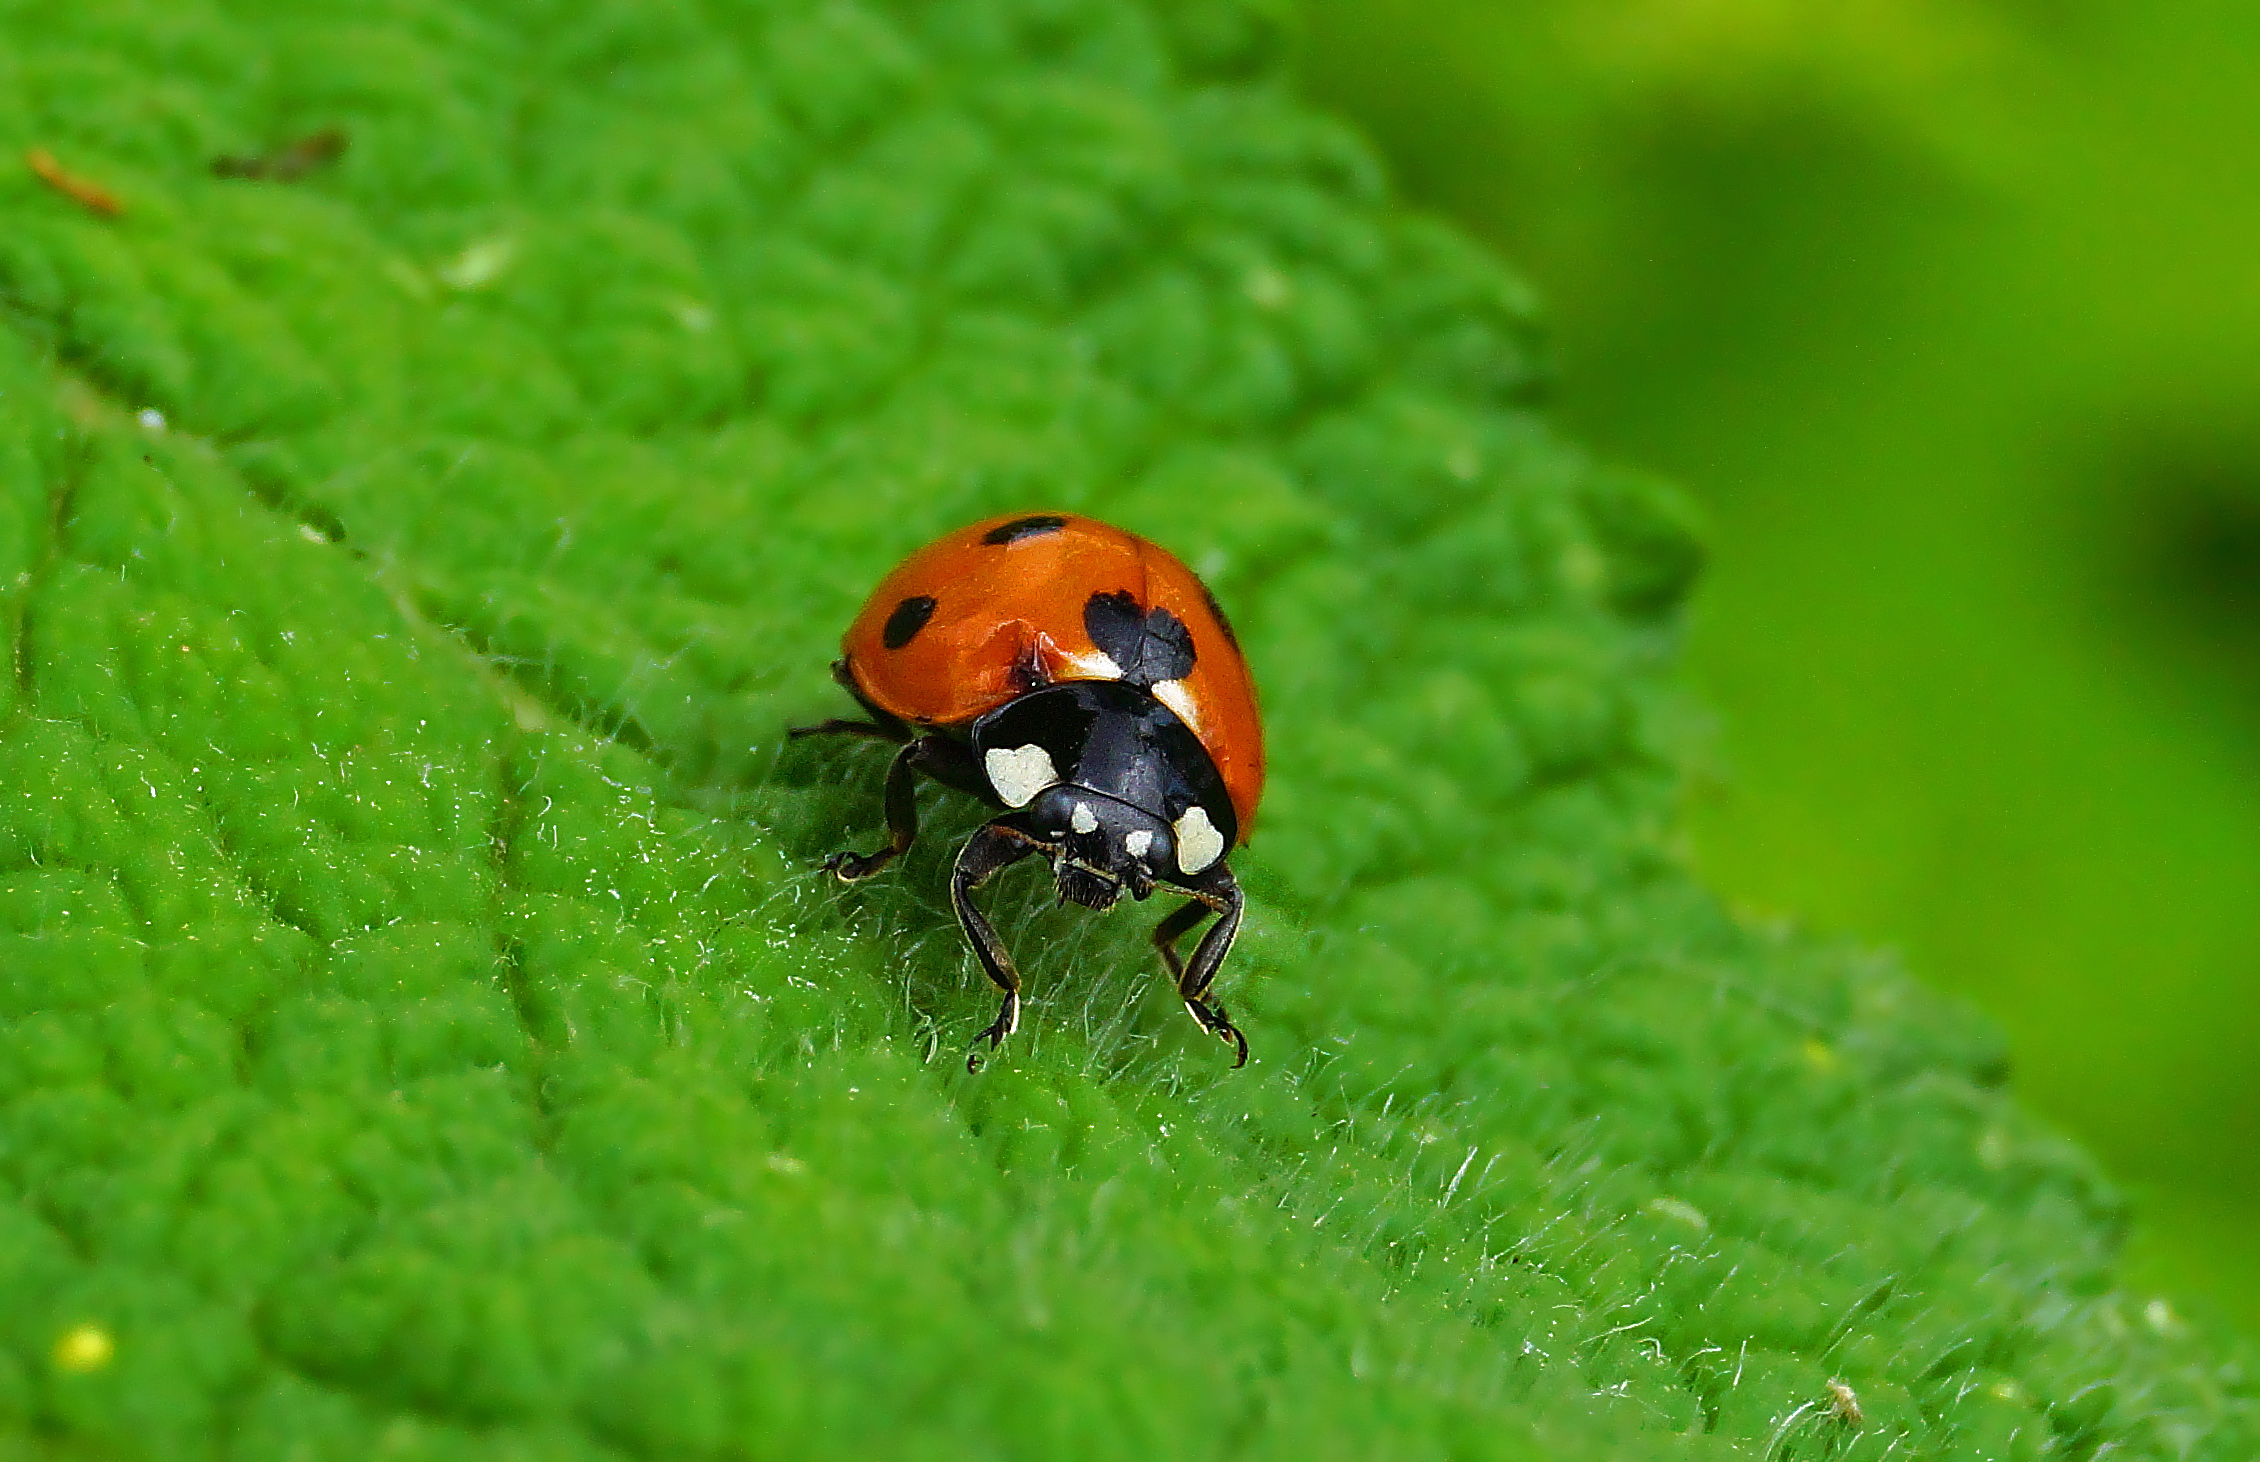
nature, grass, photography, meadow, leaf, flower, photo, wildlife, green, insect, macro, fauna, ladybird, invertebrate, close up, animals, naturaleza, a77, beetle, g, ggl1, gaby1, xovesphoto, animales, gphoto, xelodegalicia, sonya77v, sonyslta77v, macro photography, gabrielcoru a, leaf beetle